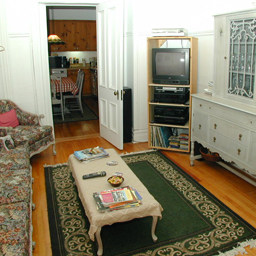
Room type: livingroom